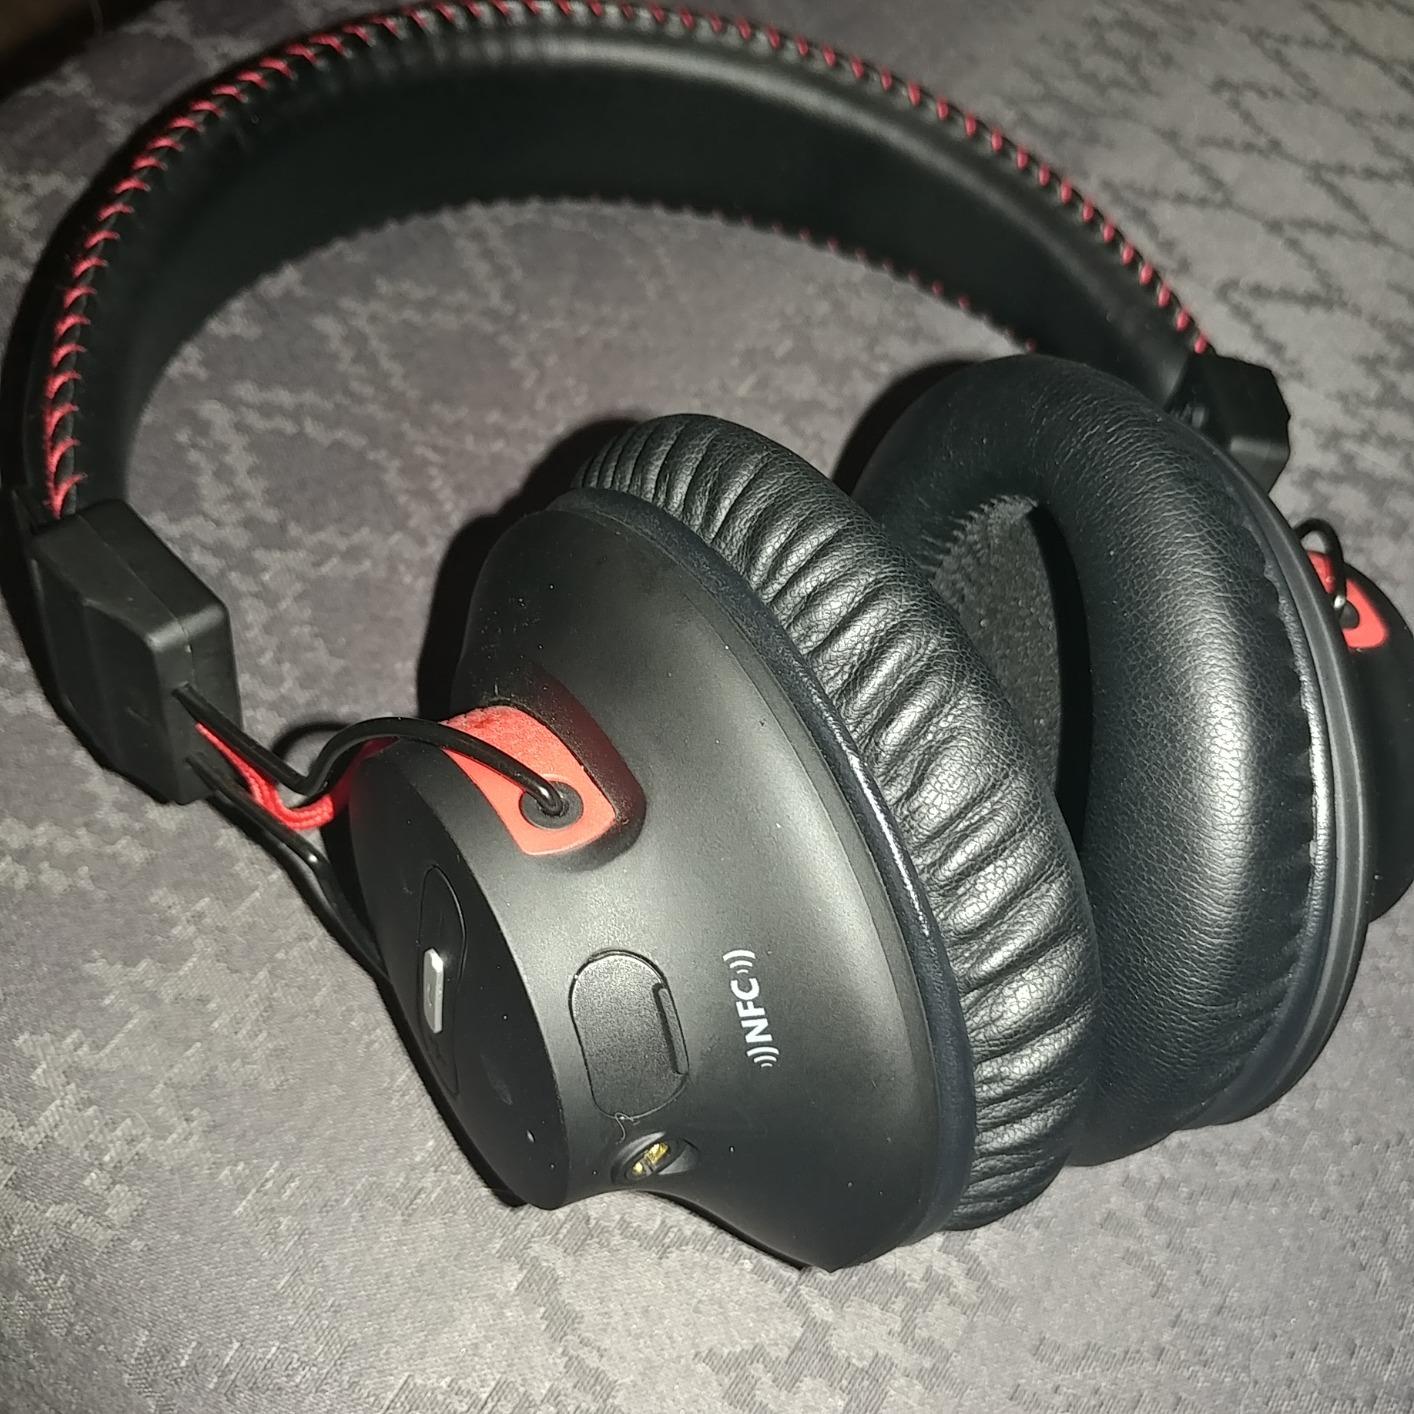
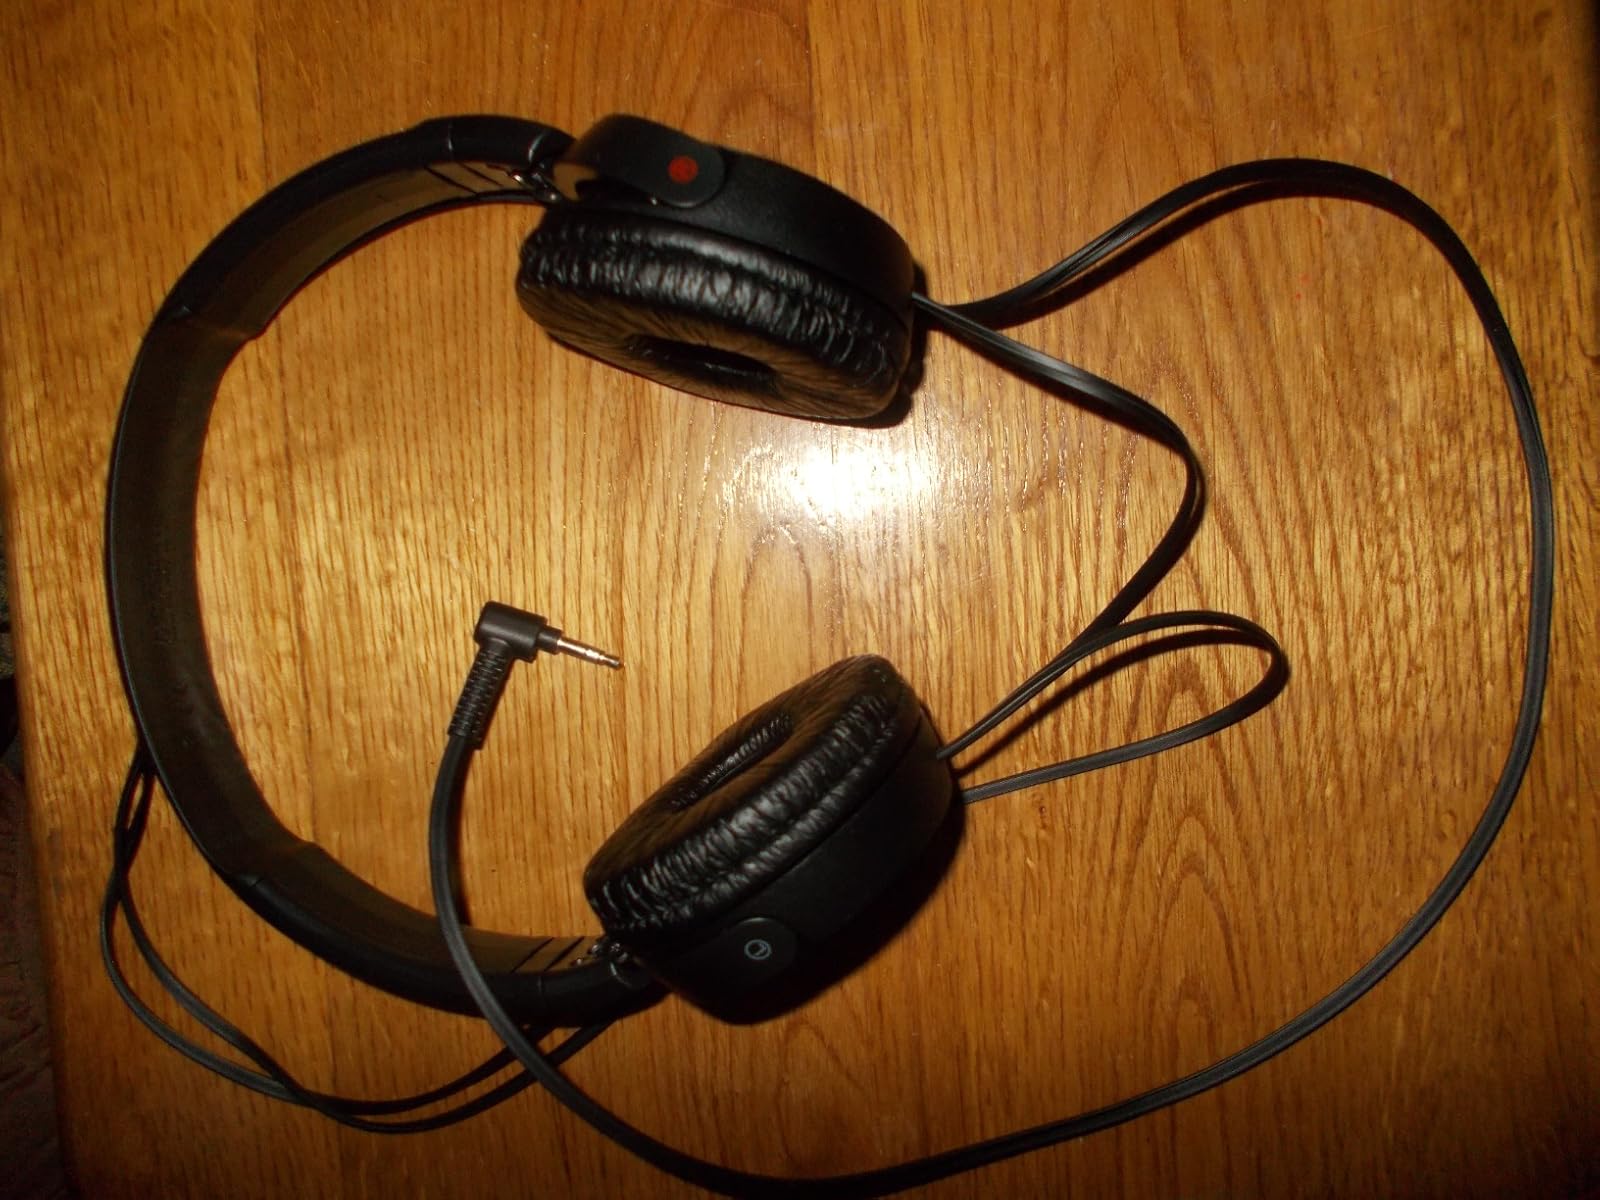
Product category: headphones
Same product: no